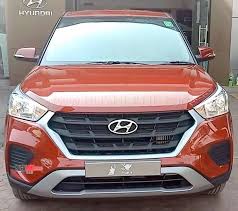
Label: noambulance